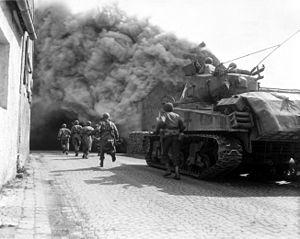
La campagne d'Allemagne ou campagne du Rhin ou campagnes d'Europe centrale regroupe les opérations militaires de la Seconde Guerre mondiale menées par les Alliés pour la conquête de l'Allemagne. Les Alliés occuperont toute la moitié occidentale de l'Allemagne, de la mer Baltique au nord jusqu'à l'Autriche au sud.